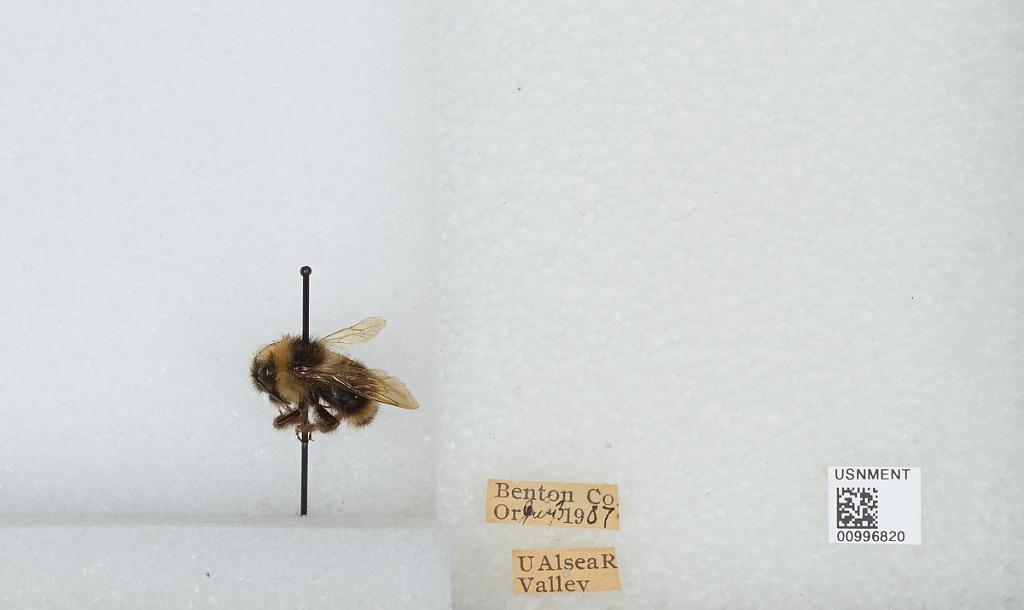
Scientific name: Bombus (Fervidobombus) fervidus fervidus (Fabricius)
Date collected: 1907-7-3
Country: United States
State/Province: Oregon
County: Benton
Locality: Upper Alsea River Valley
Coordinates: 44.3797, -123.707